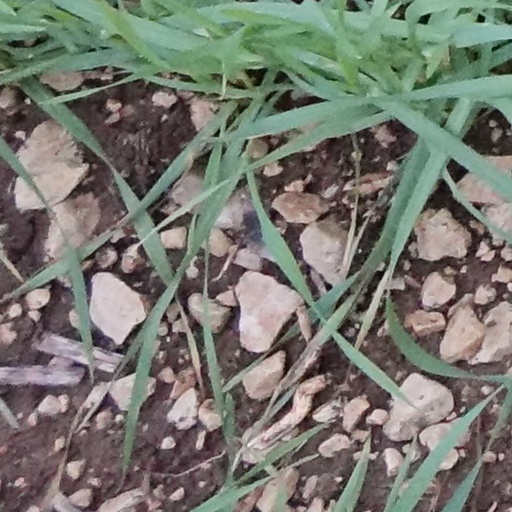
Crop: wheat